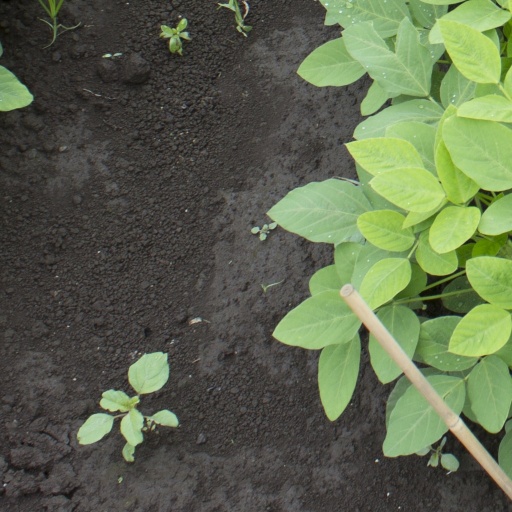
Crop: soybean